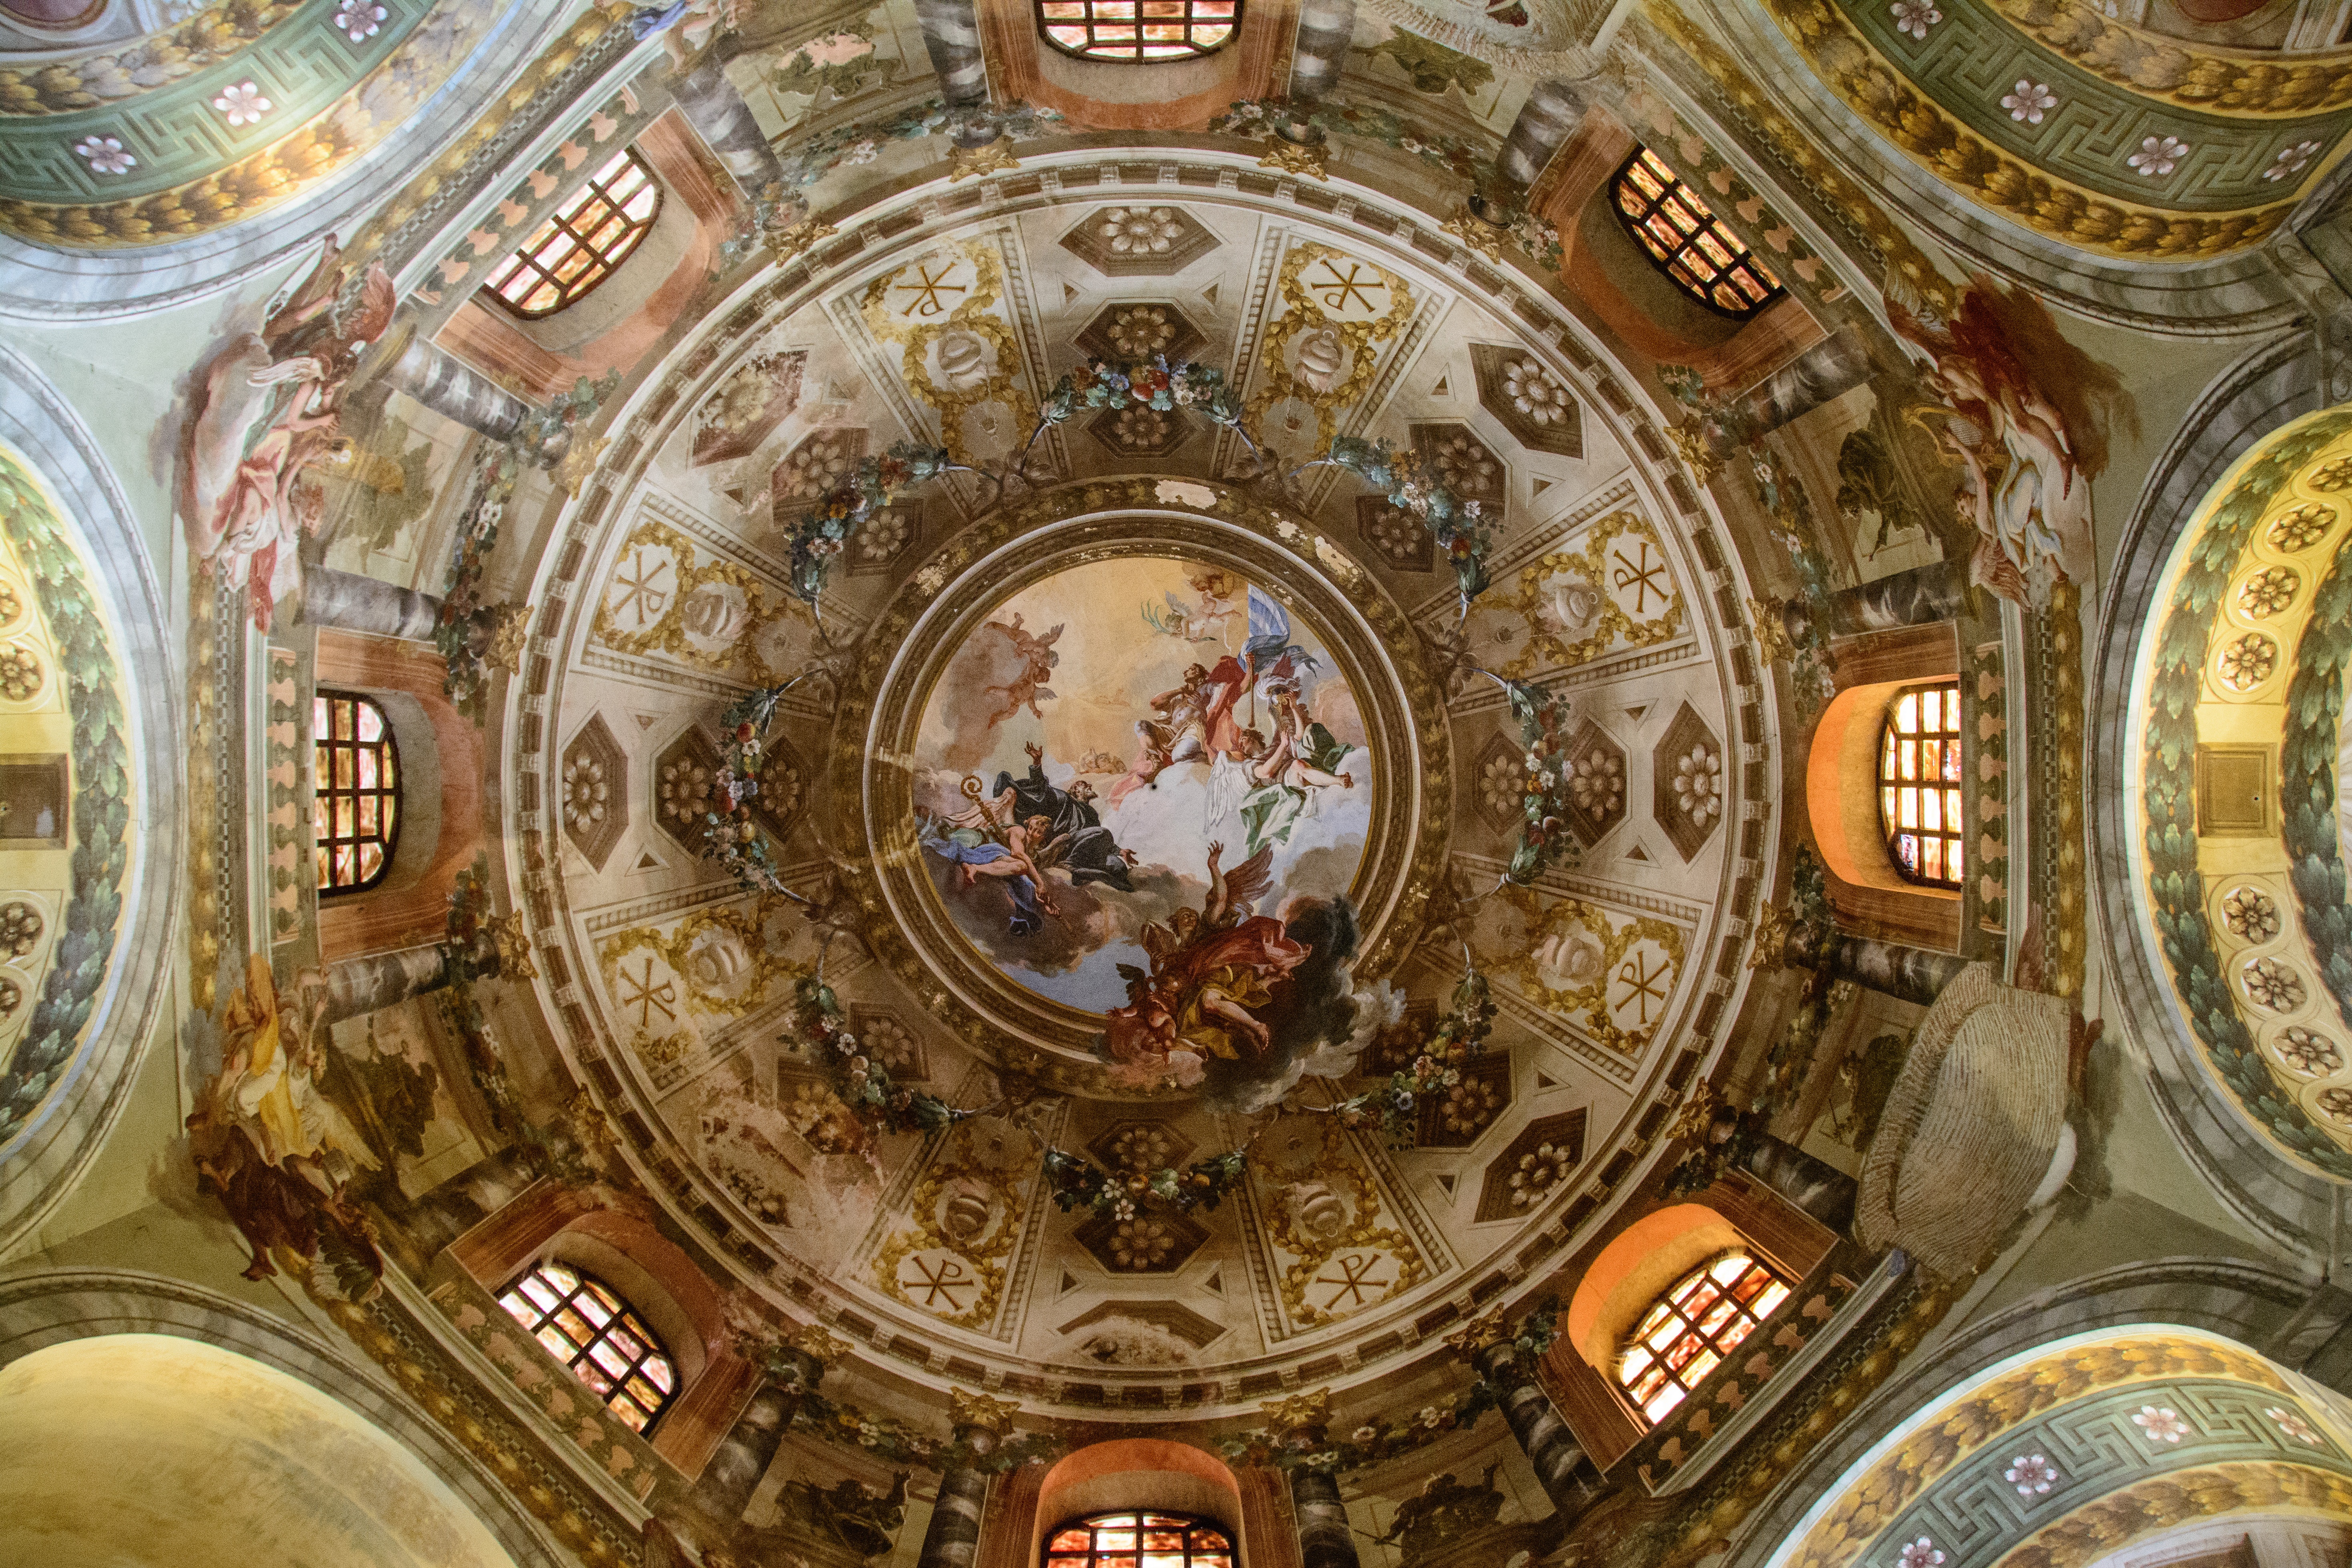
building, religion, church, cathedral, blanket, place of worship, painting, baptistery, symmetry, mural, christianity, basilica, dome, historically, ravenna, cover painting, ceiling painting, ancient history, byzantine architecture, chiesa san vitale